Mahane Yehuda (neighborhood)

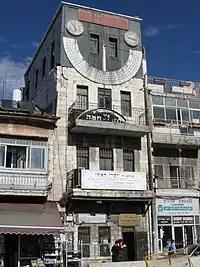
Zoharei Chama Synagogue ("Sundial Building")

Mahane Yehuda lay on land owned by Bank Frutiger, which owned other tracts around the city. The housing project was initially advertised in the "Havatzelet" newspaper in 1882 (issue 26). The advertisement, placed by Joseph Navon, promised the first fifty families a free plot on the condition that they would build their homes within six months. If this condition was not met, they would be required to pay Navon 300 groschen for the land. No one answered the advertisement.